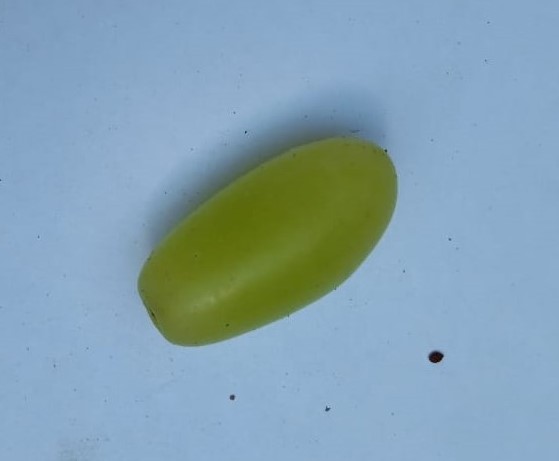
Fruit: grape
Condition: fresh